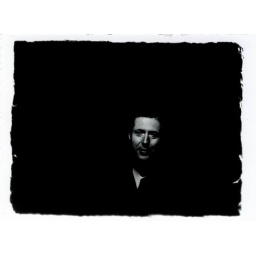
Father standing under a street lamp